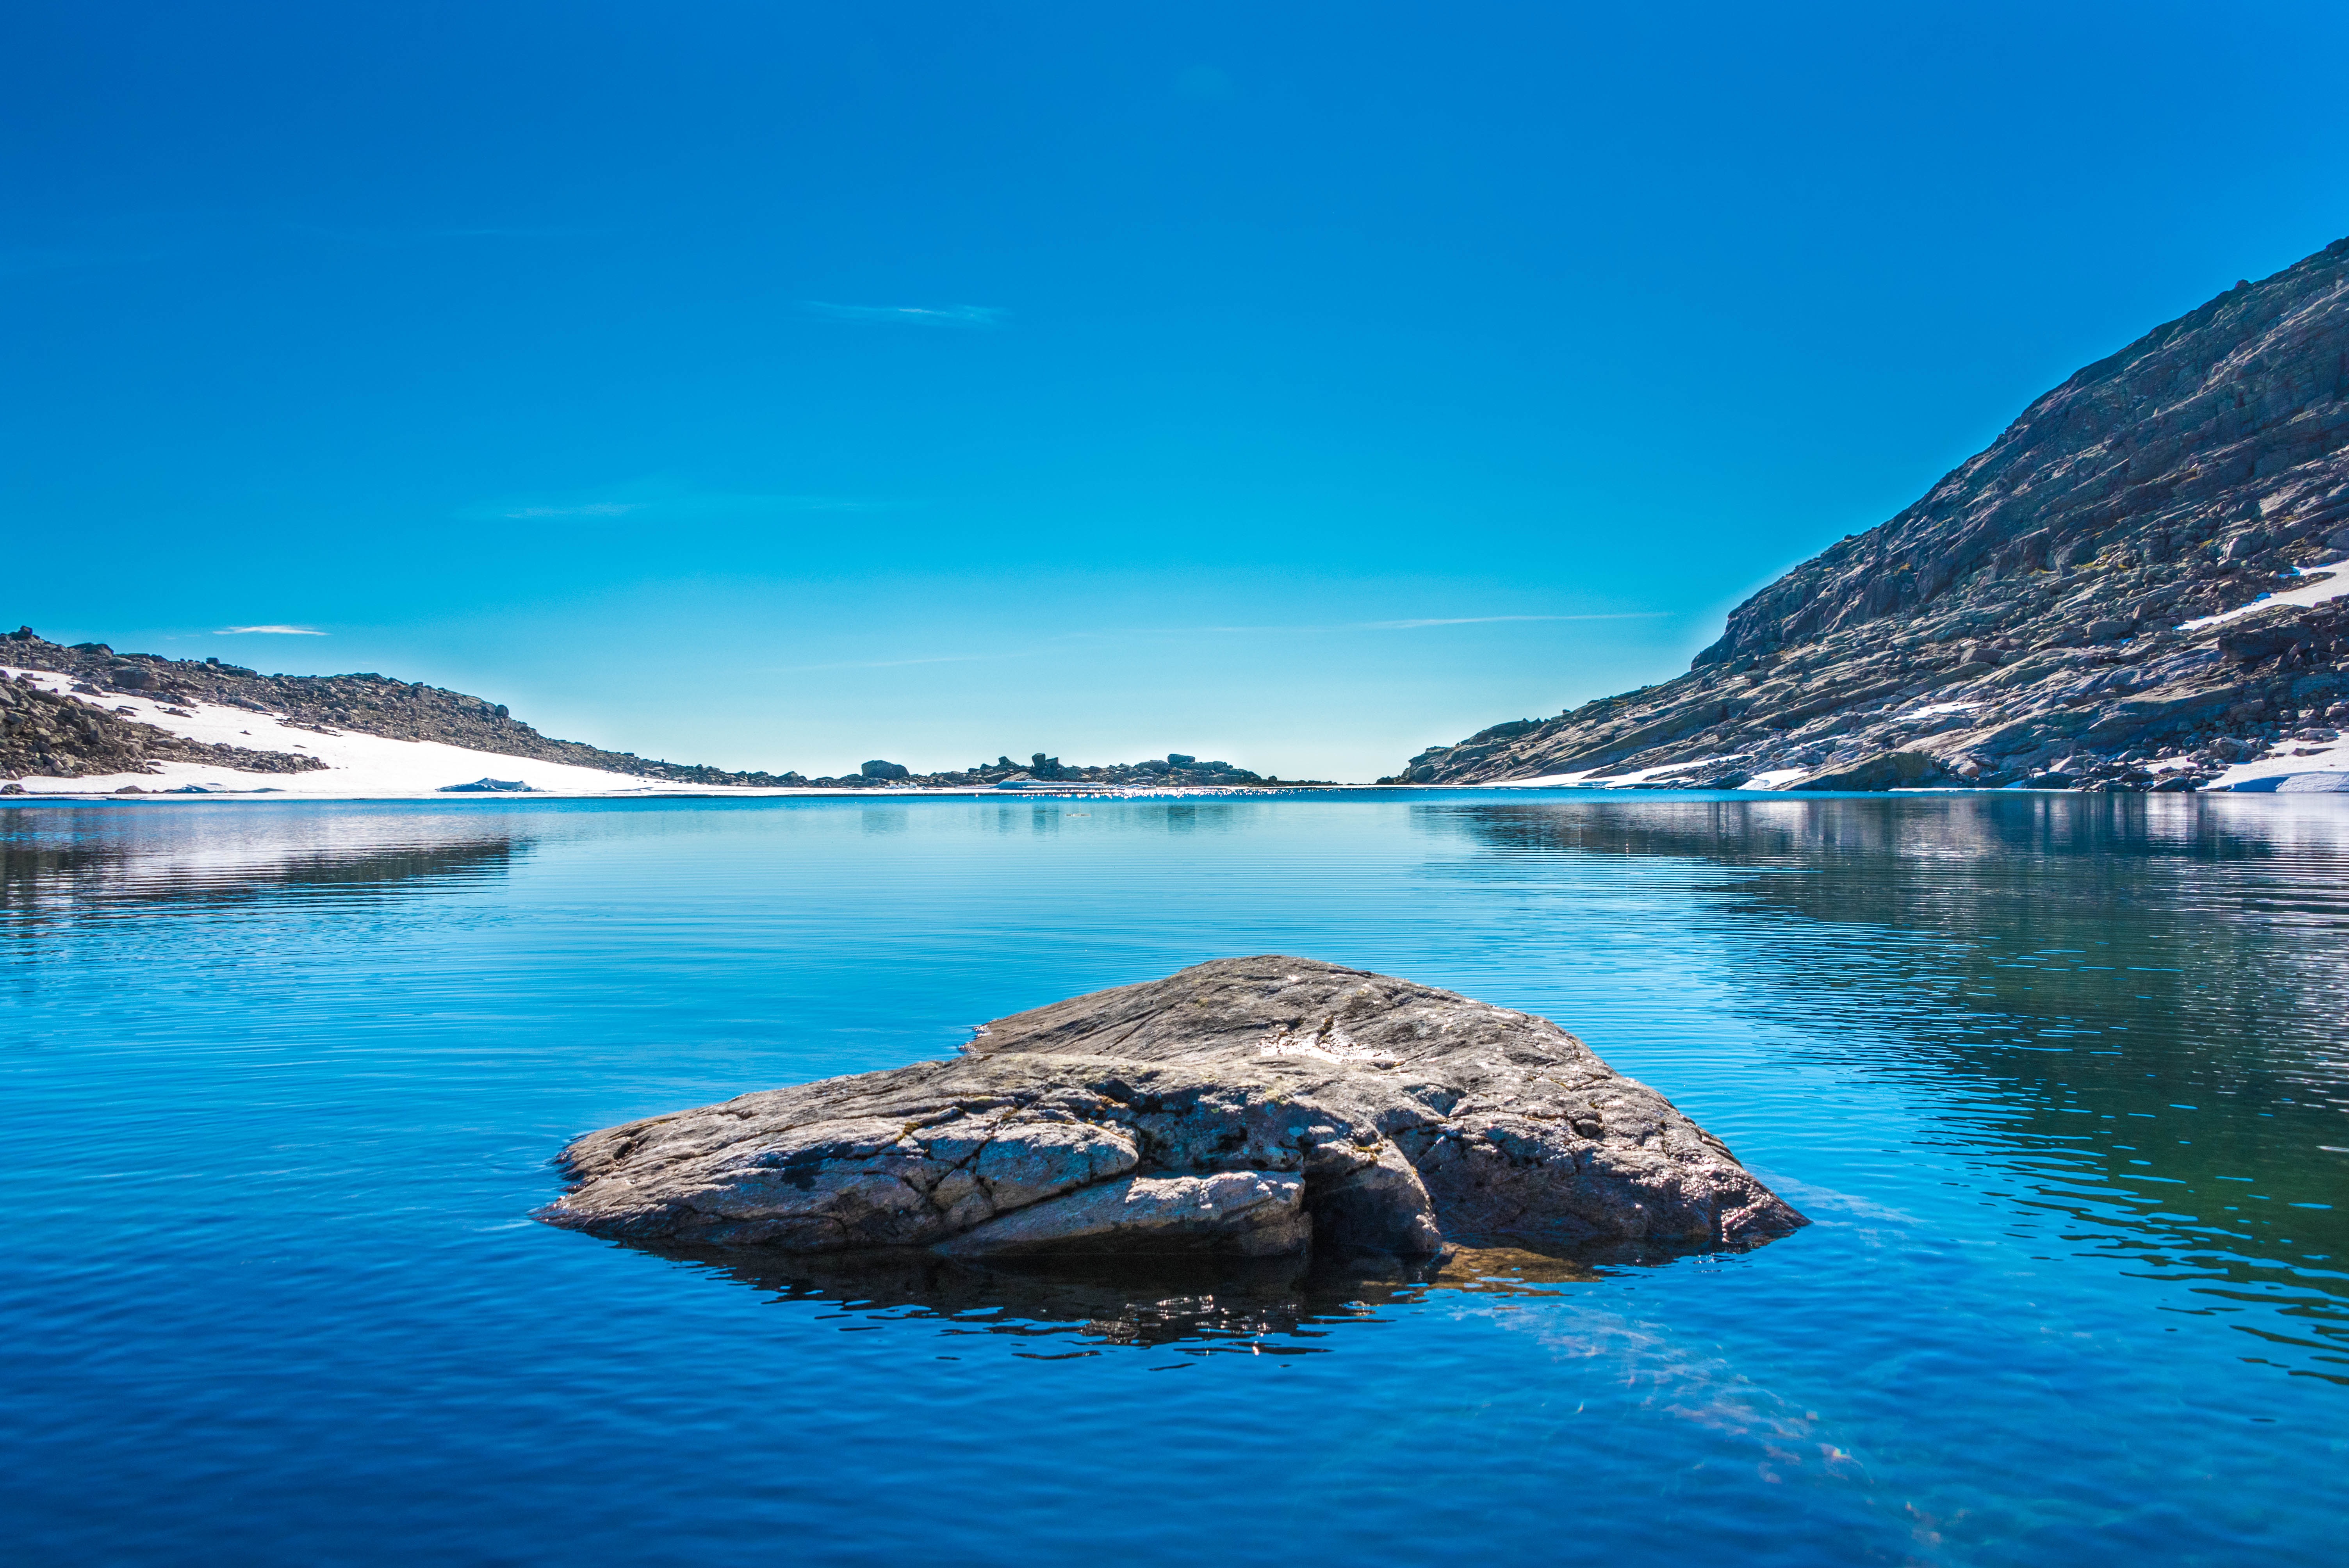
sea, coast, water, rock, ocean, mountain, shore, lake, mountain range, cove, lagoon, bay, island, fjord, reservoir, archipelago, loch, crater lake, cape, islet, landform, arctic ocean, geographical feature, glacial landform